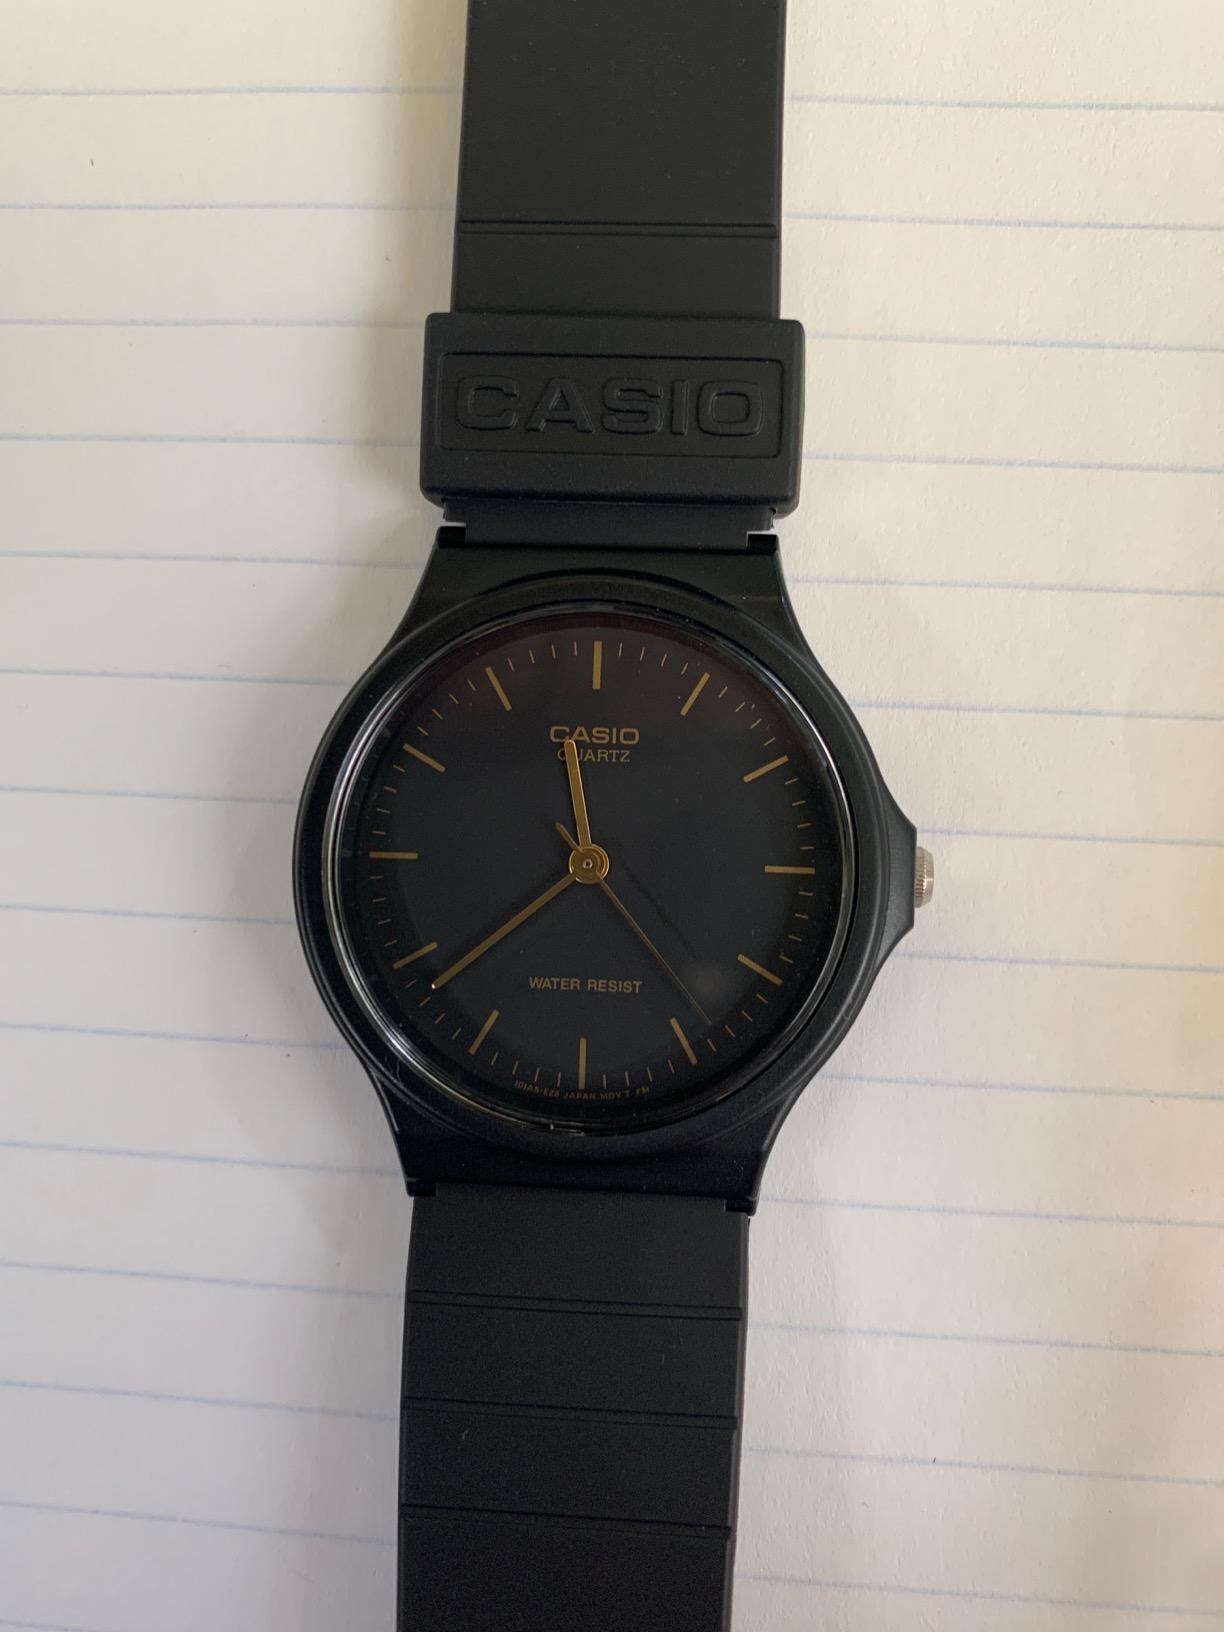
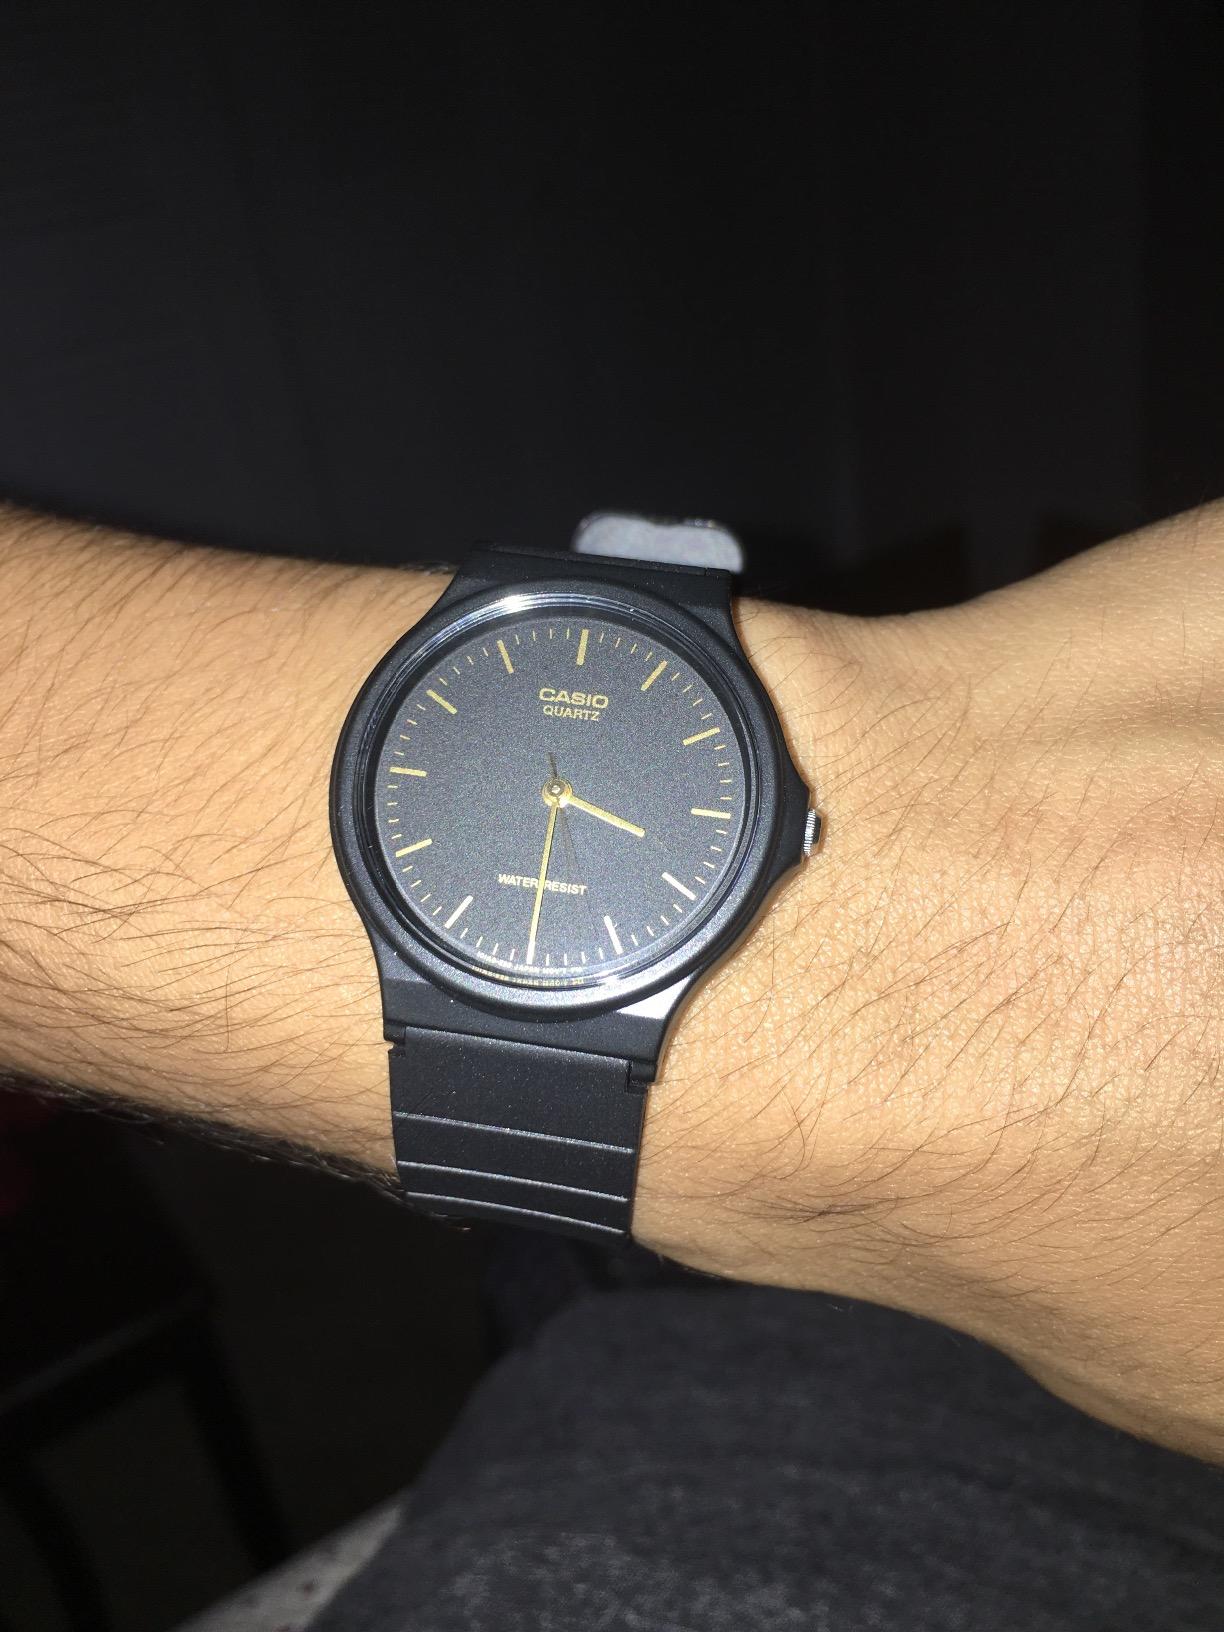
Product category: accessories_watch
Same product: yes